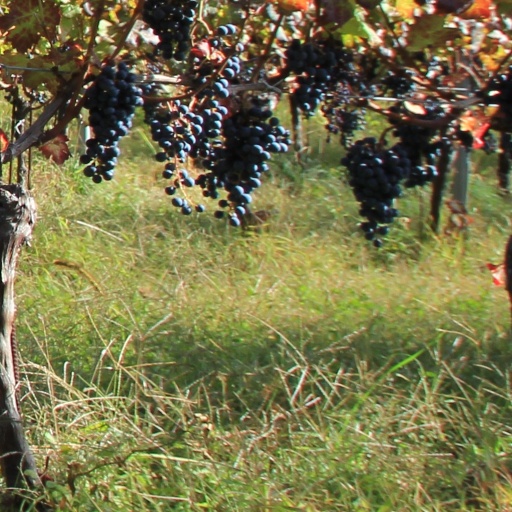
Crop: grape